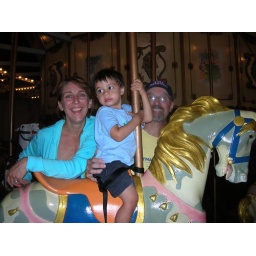
andre's first carousel (the flying horses in westerly); he was so overwhelmed